GeForce GTX 10 series

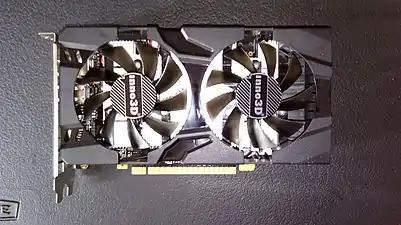
An Inno3D GeForce GTX 1050 Twin X2

Due to production problems surrounding the RTX 30-series cards and a general shortage of graphics cards due to production issues caused by the ongoing COVID-19 pandemic, which led to a global shortage of semiconductor chips, and general demand for graphics cards increasing due to an increase in cryptocurrency mining, the GTX 1050 Ti, alongside the RTX 2060 and its Super counterpart, was brought back into production in 2021.